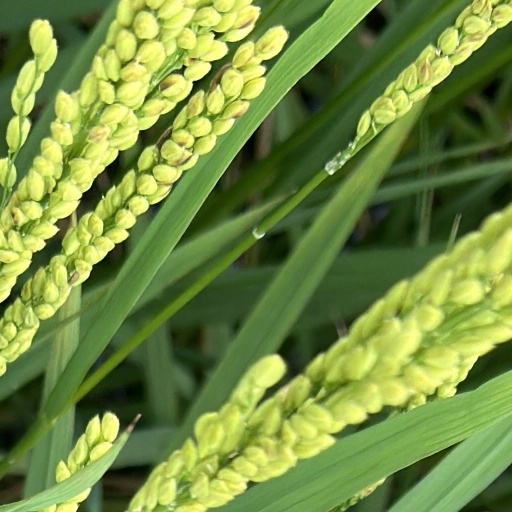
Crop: rice